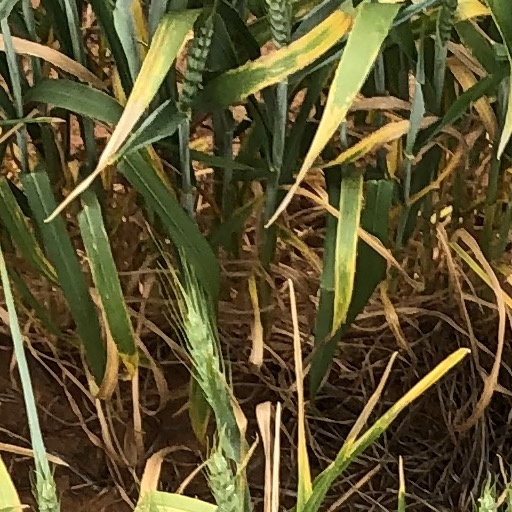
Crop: wheat